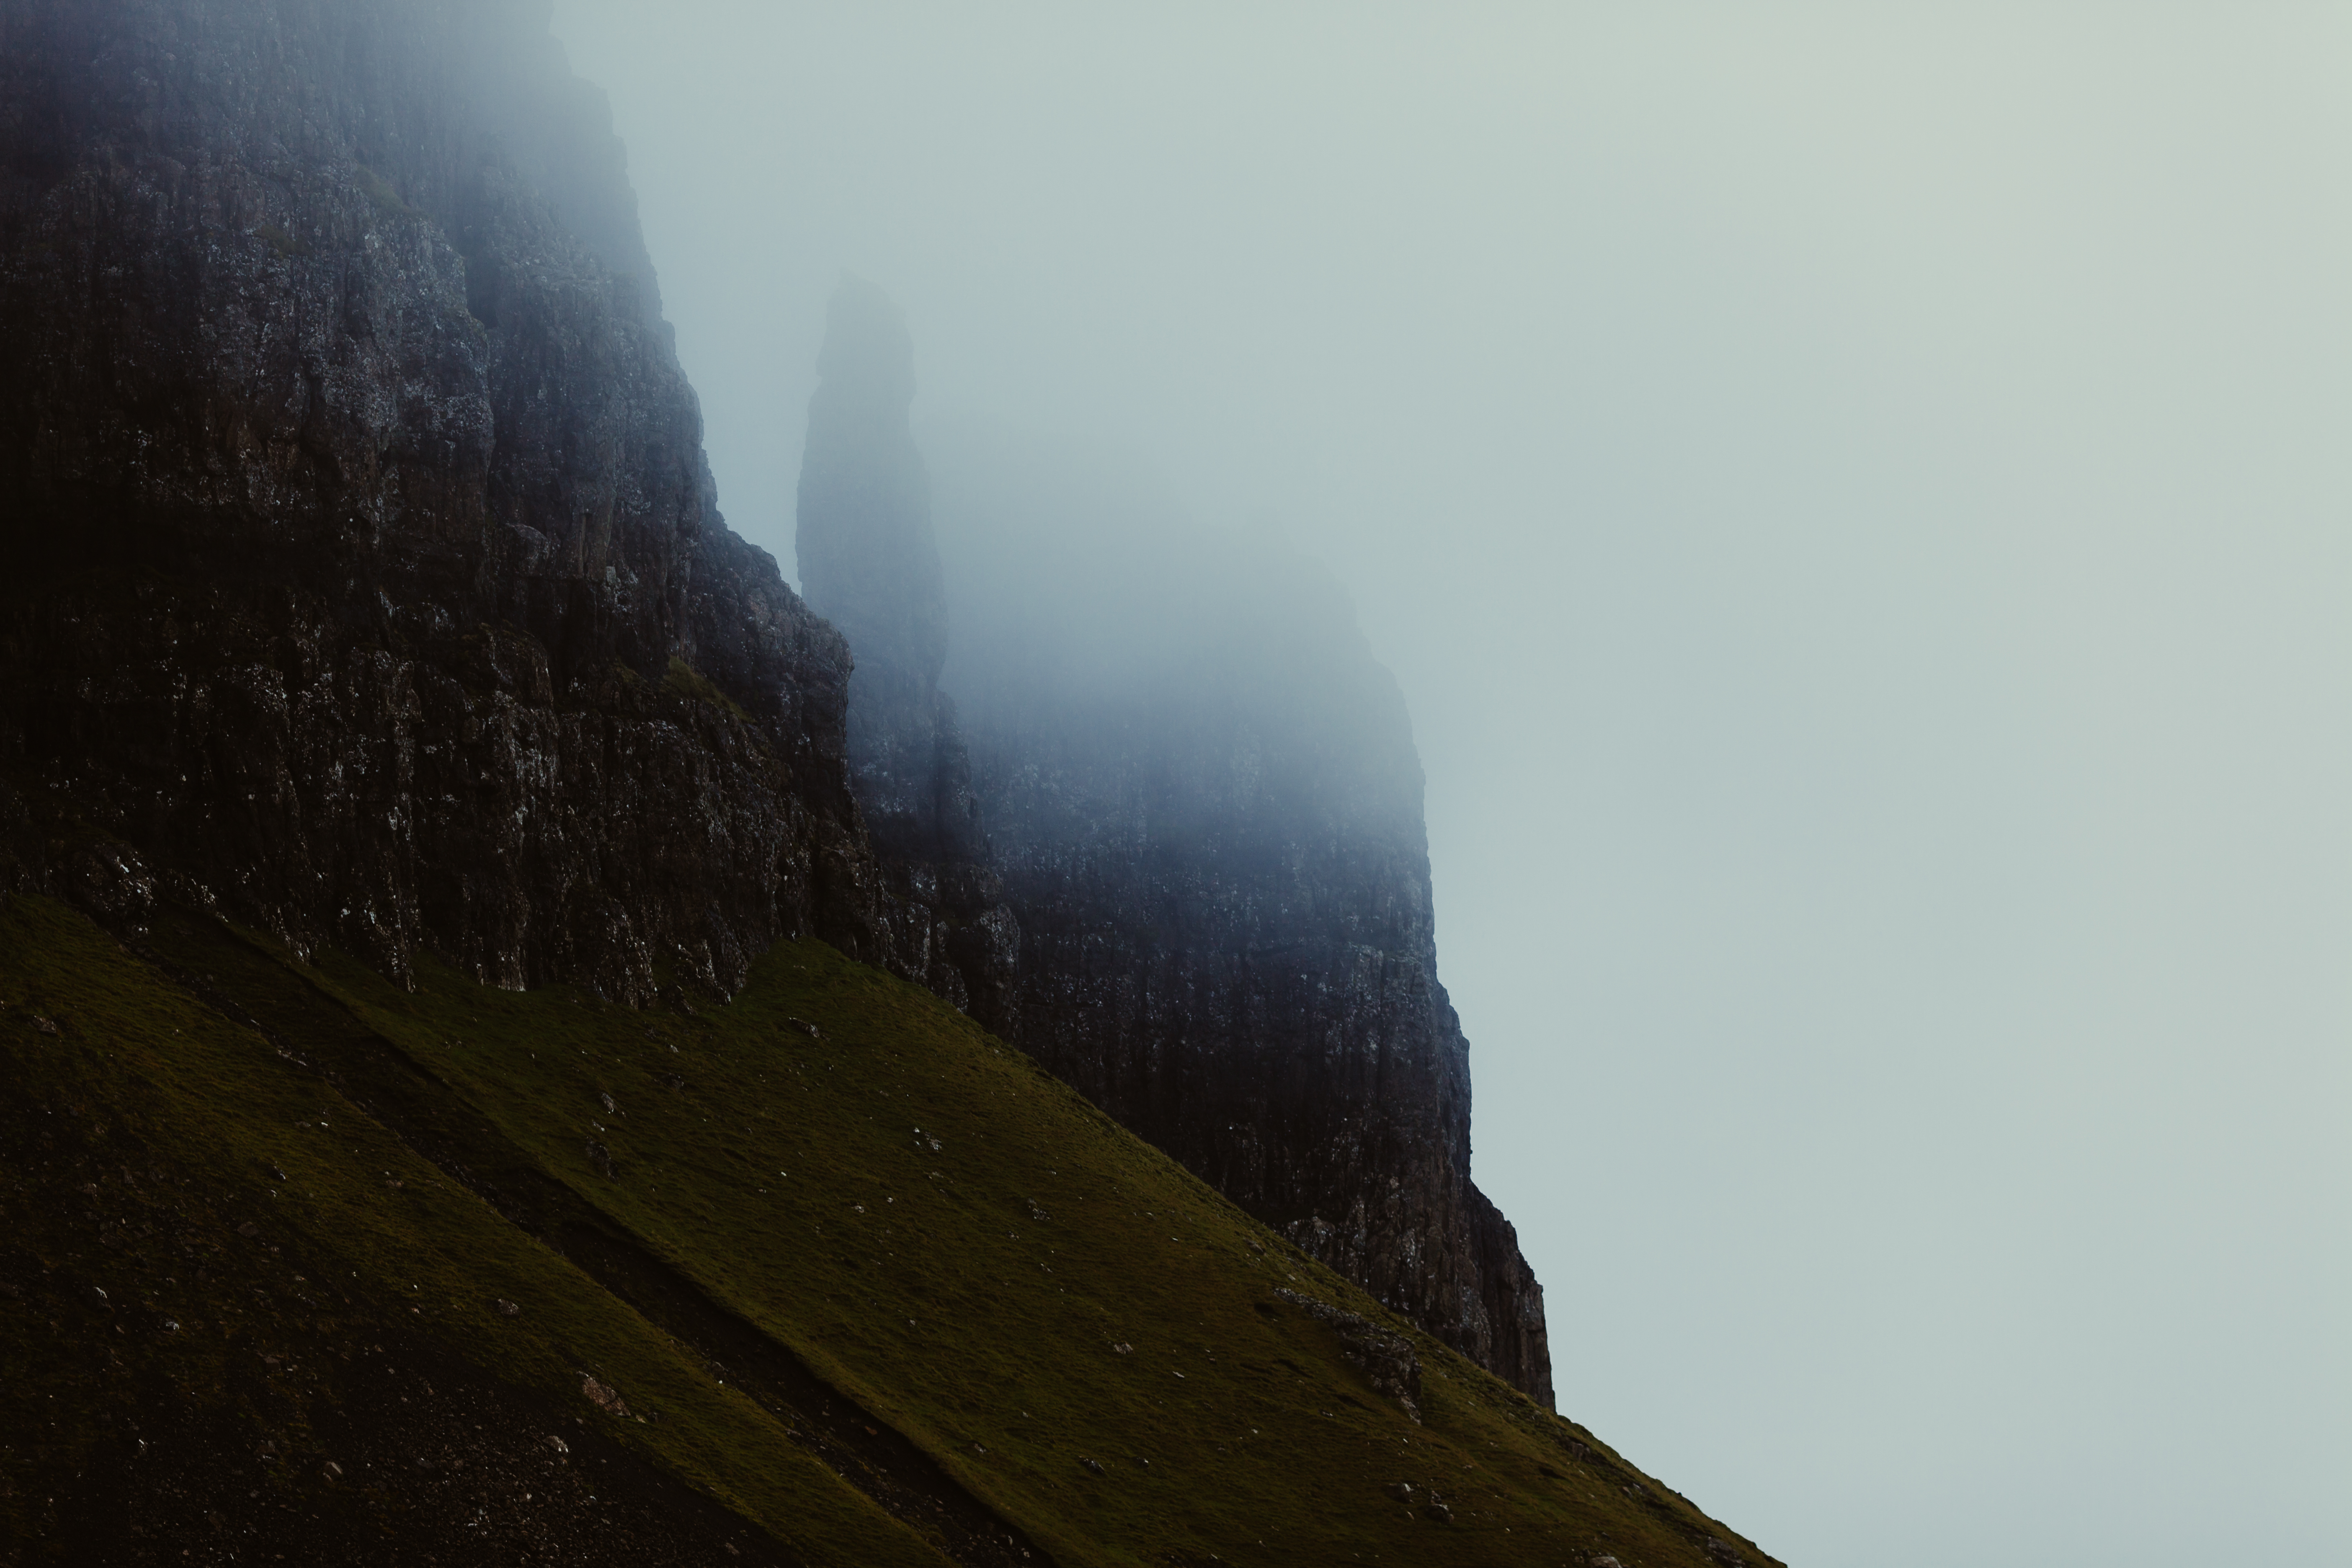
mountain, cloud, fog, mist, sunlight, morning, hill, mountain range, foggy, cliff, weather, haze, terrain, ridge, summit, rocks, stones, mountains, alps, scotland, landform, geographical feature, atmospheric phenomenon, atmosphere of earth, mountainous landforms